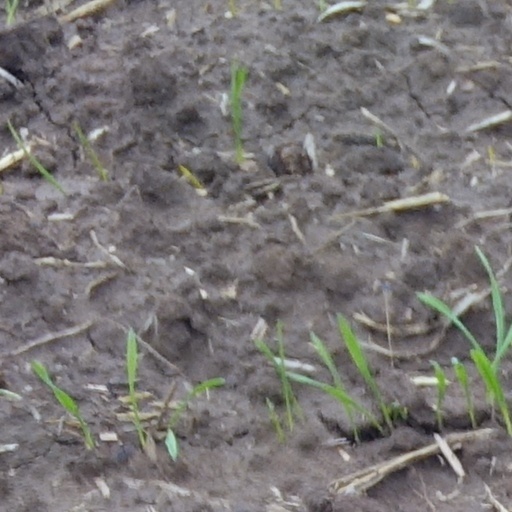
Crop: wheat